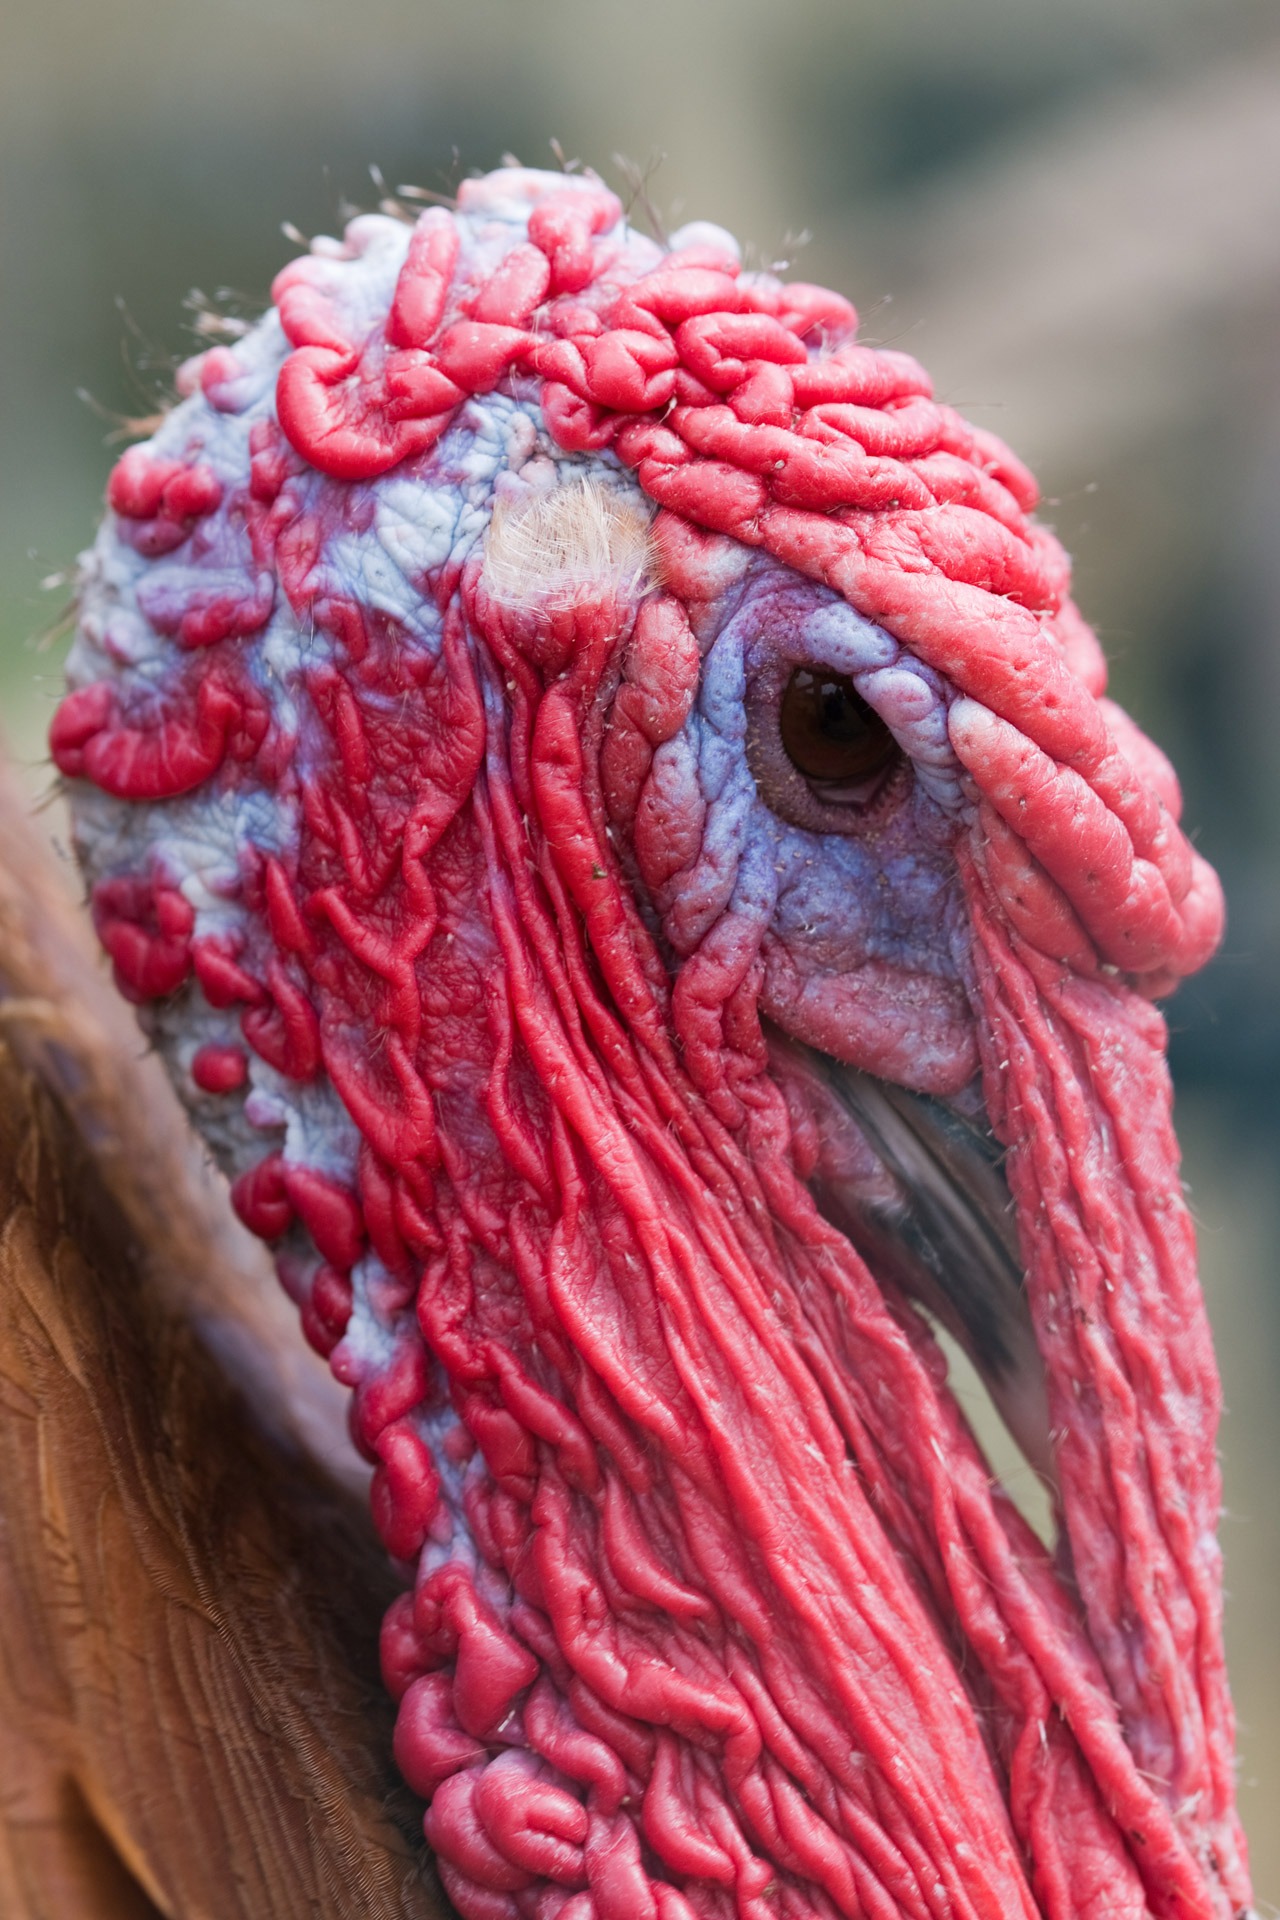
nature, bird, animal, profile, photo, red, beak, macro, poultry, close up, face, galliformes, turkey, head, vertebrate, details, ugly, image, domestic, phasianidae, comb, wild turkey, domesticated turkey